Sarah Cameron Sunde

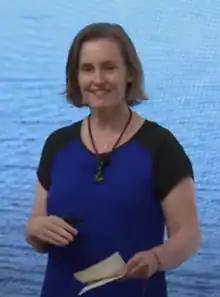
Speaking at the World Economic Forum's Annual Meeting of the New Champions 2023

Sarah Cameron Sunde is an American, New York based interdisciplinary environmental artist. For the first 10 year of her career (1999-2010), she identified primarily as a theater maker and director, and was known internationally as the American-English translator and director of Norwegian playwright Jon Fosse's works. Though she continued theater making/directing through 2017, In 2010, her work shifted primarily to that of a time-based visual artist working at the intersection of public, performance, and video art, which she continues today. At this intersection, Sunde works site-specifically with duration and scale to examine the human relationship to deep time, the more-than-human world, and the environment.